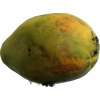
Label: papaya